Sky position (RA, Dec in degrees): 168.21, 9.721
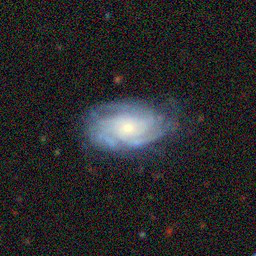
Galaxy morphology: Unbarred Tight Spiral Galaxies